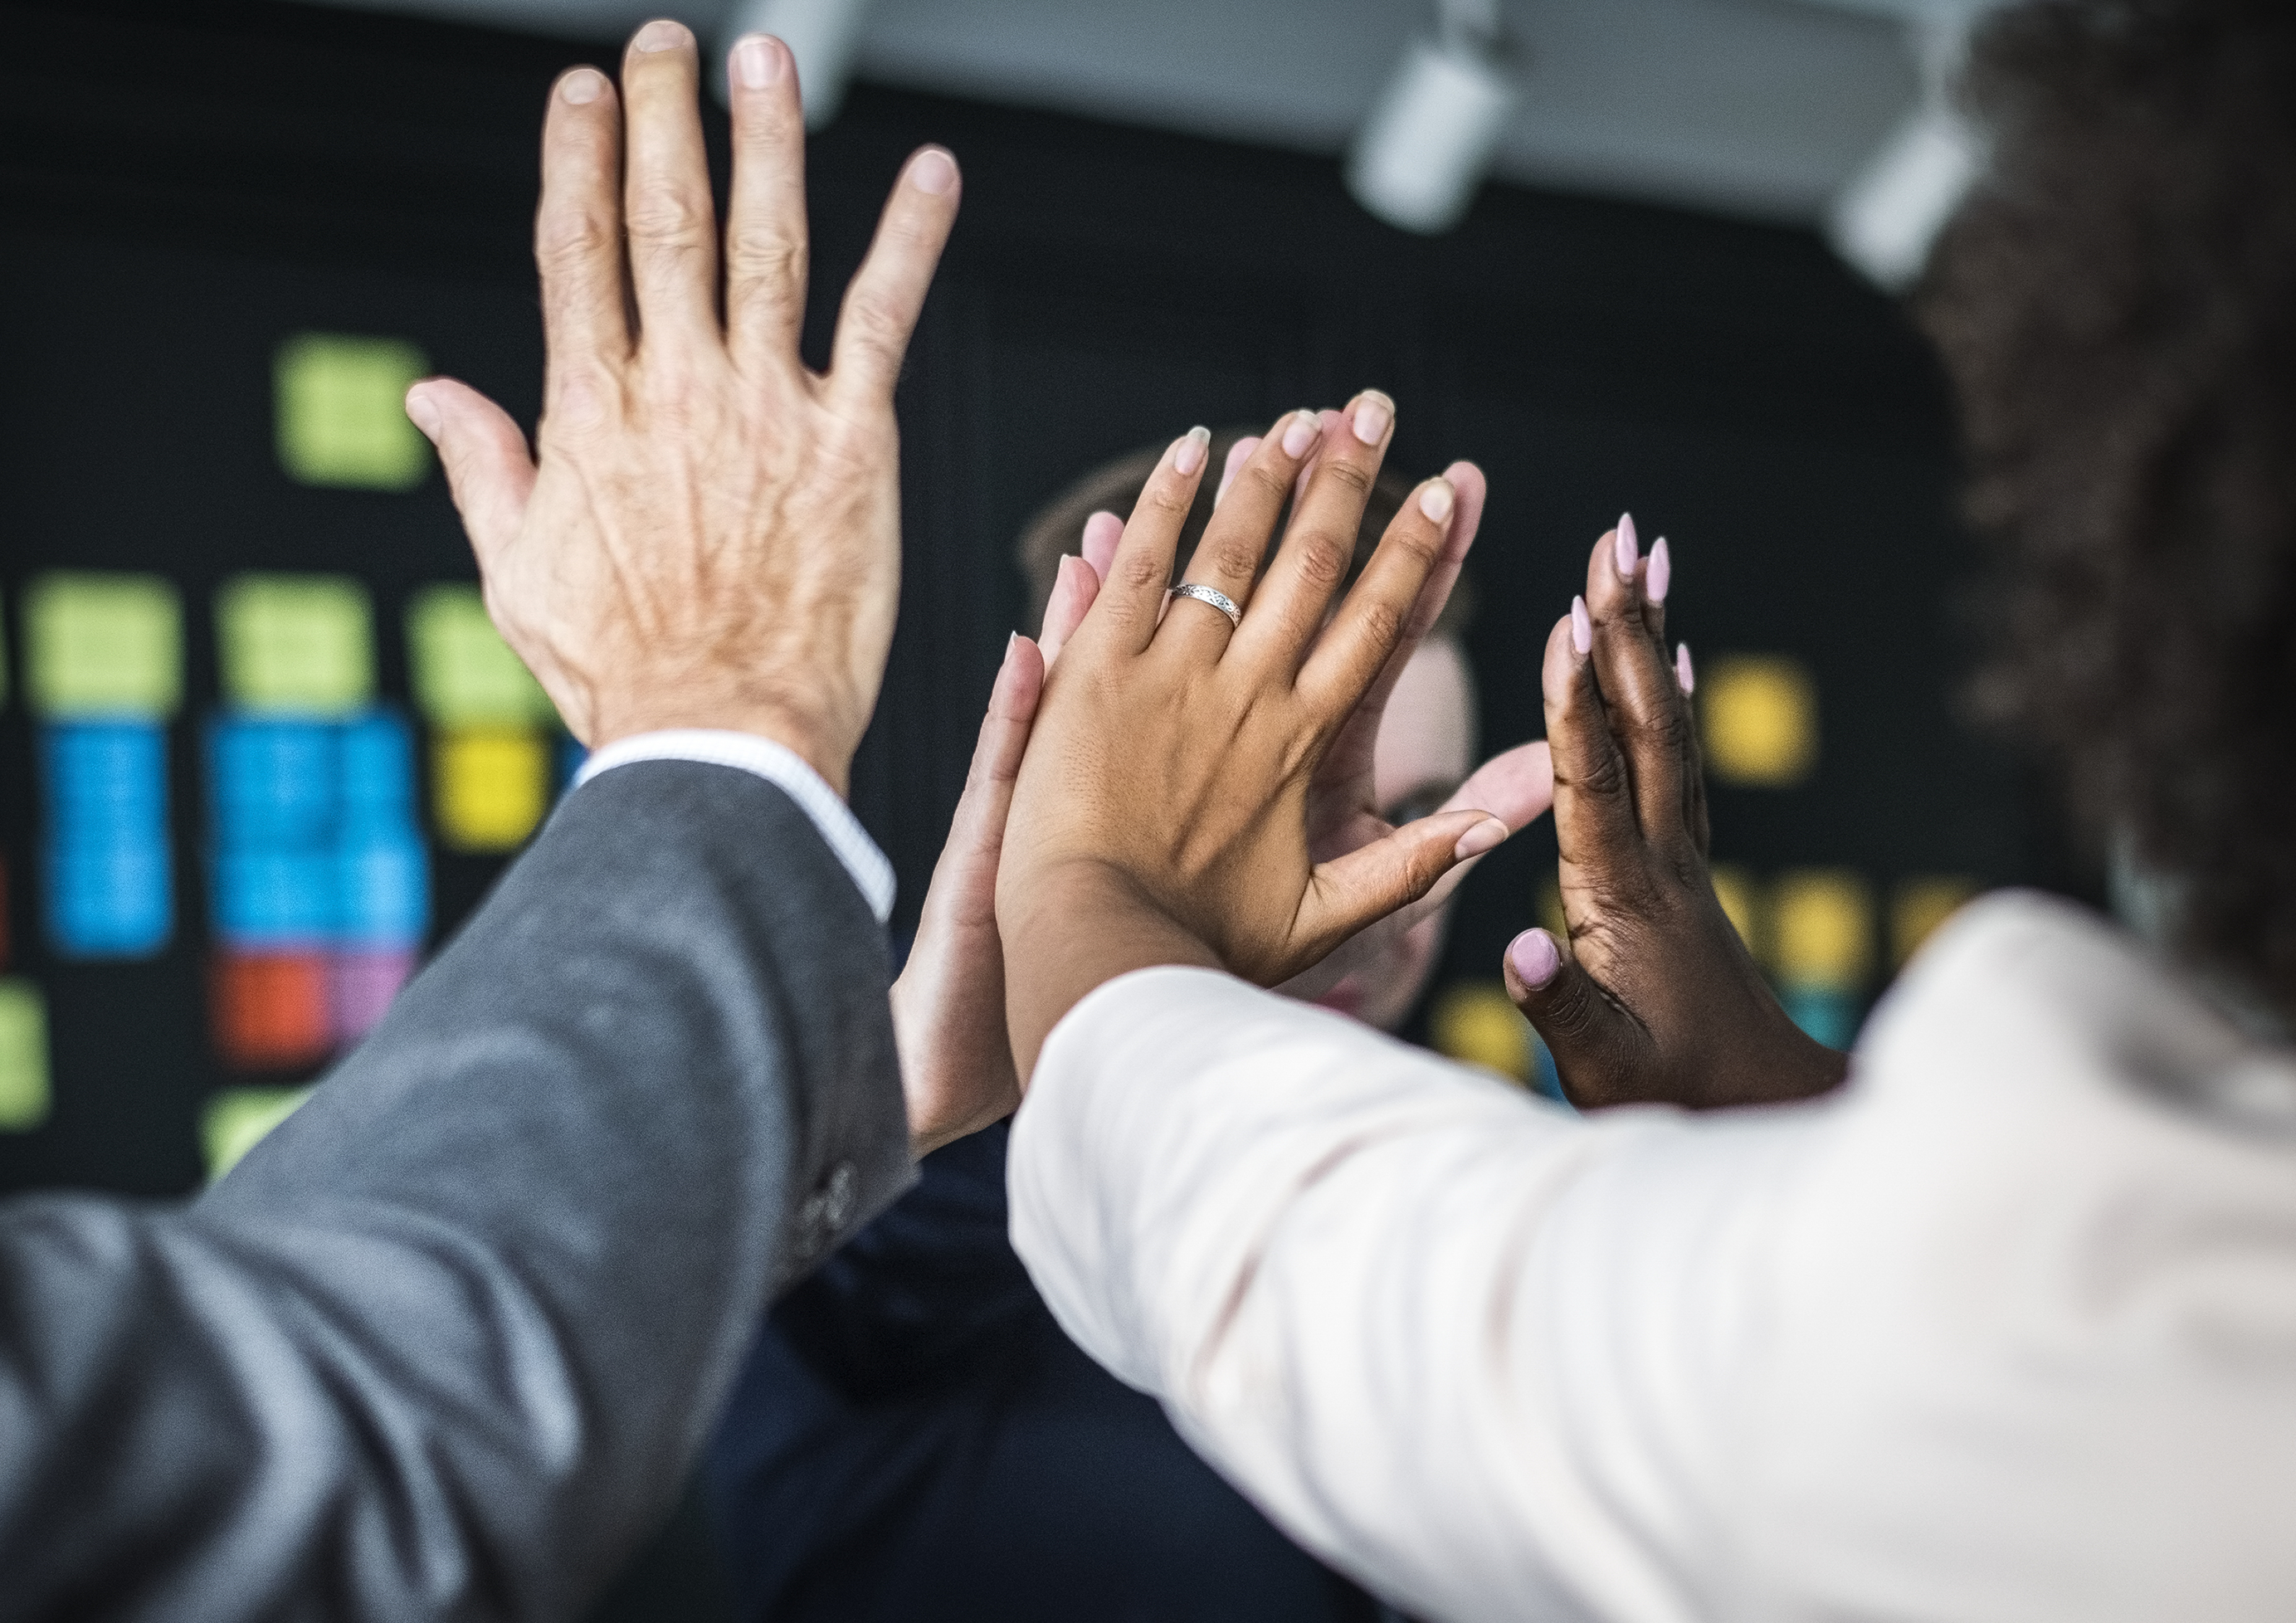
business, deal, employee, greeting, group, hands, happy, hand, finger, arm, sign language, conversation, professional, human behavior